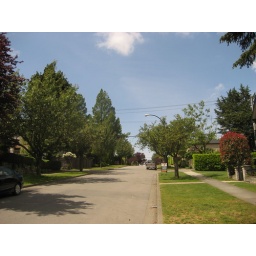
Clear blue sky in Vancouver